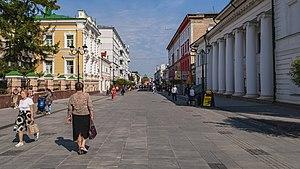
La rue Bolchaïa Pokrovskaïa est la rue principale de Nijni-Novgorod et aussi l'une des plus anciennes.